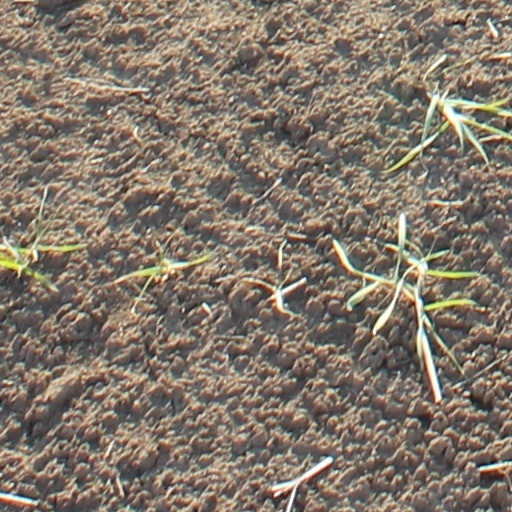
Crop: wheat